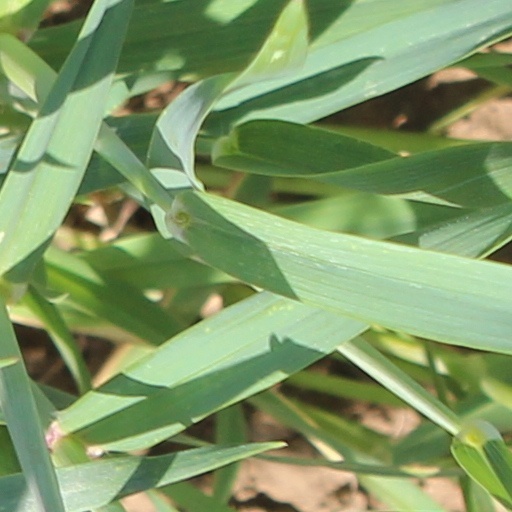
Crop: wheat